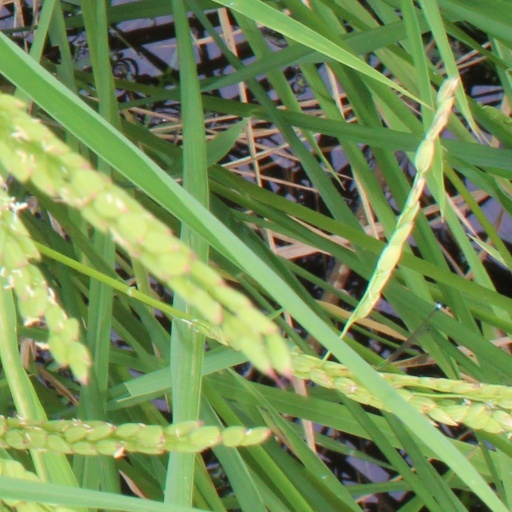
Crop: rice